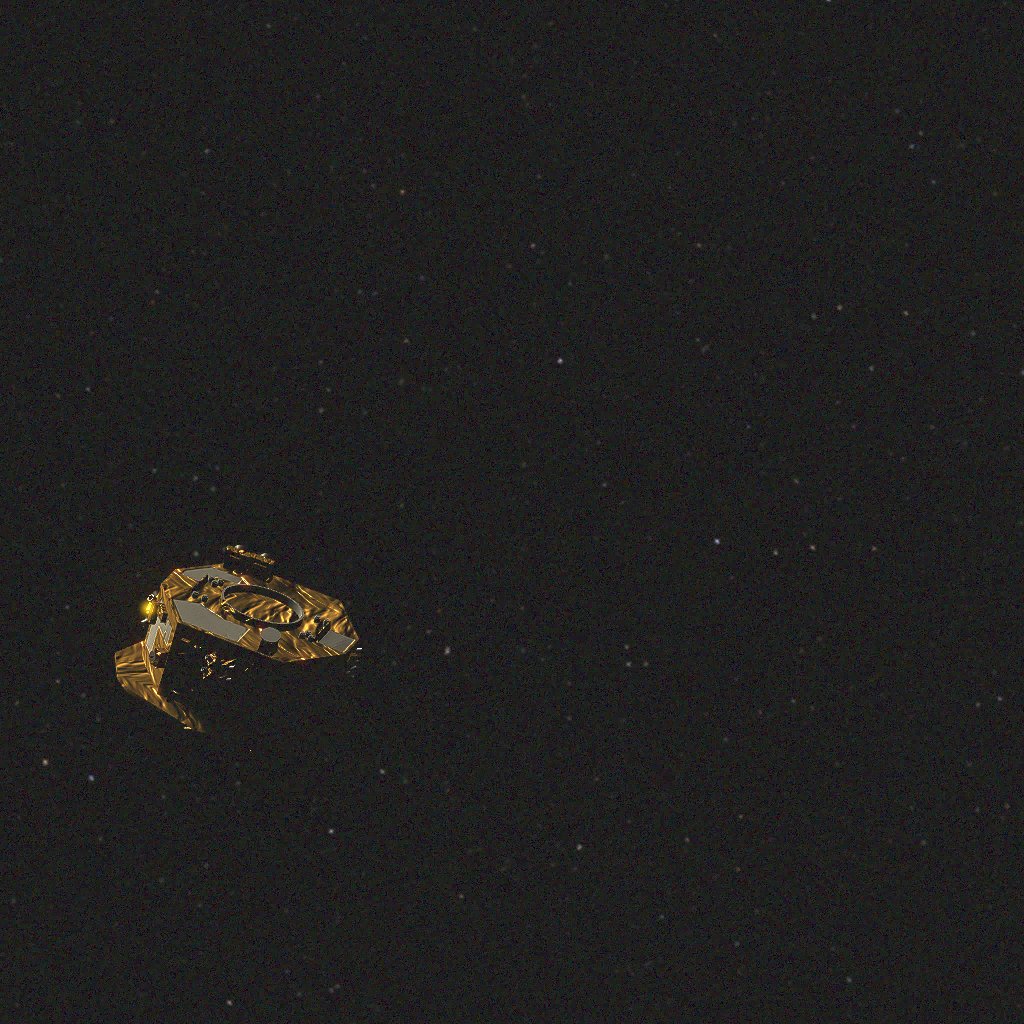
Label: lisa_pathfinder